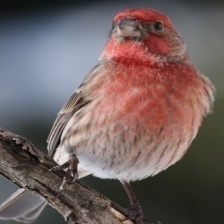
Species: HOUSE FINCH
Scientific name: HAEMORHOUS MEXICANUS
ImageNet parent category: house_finch